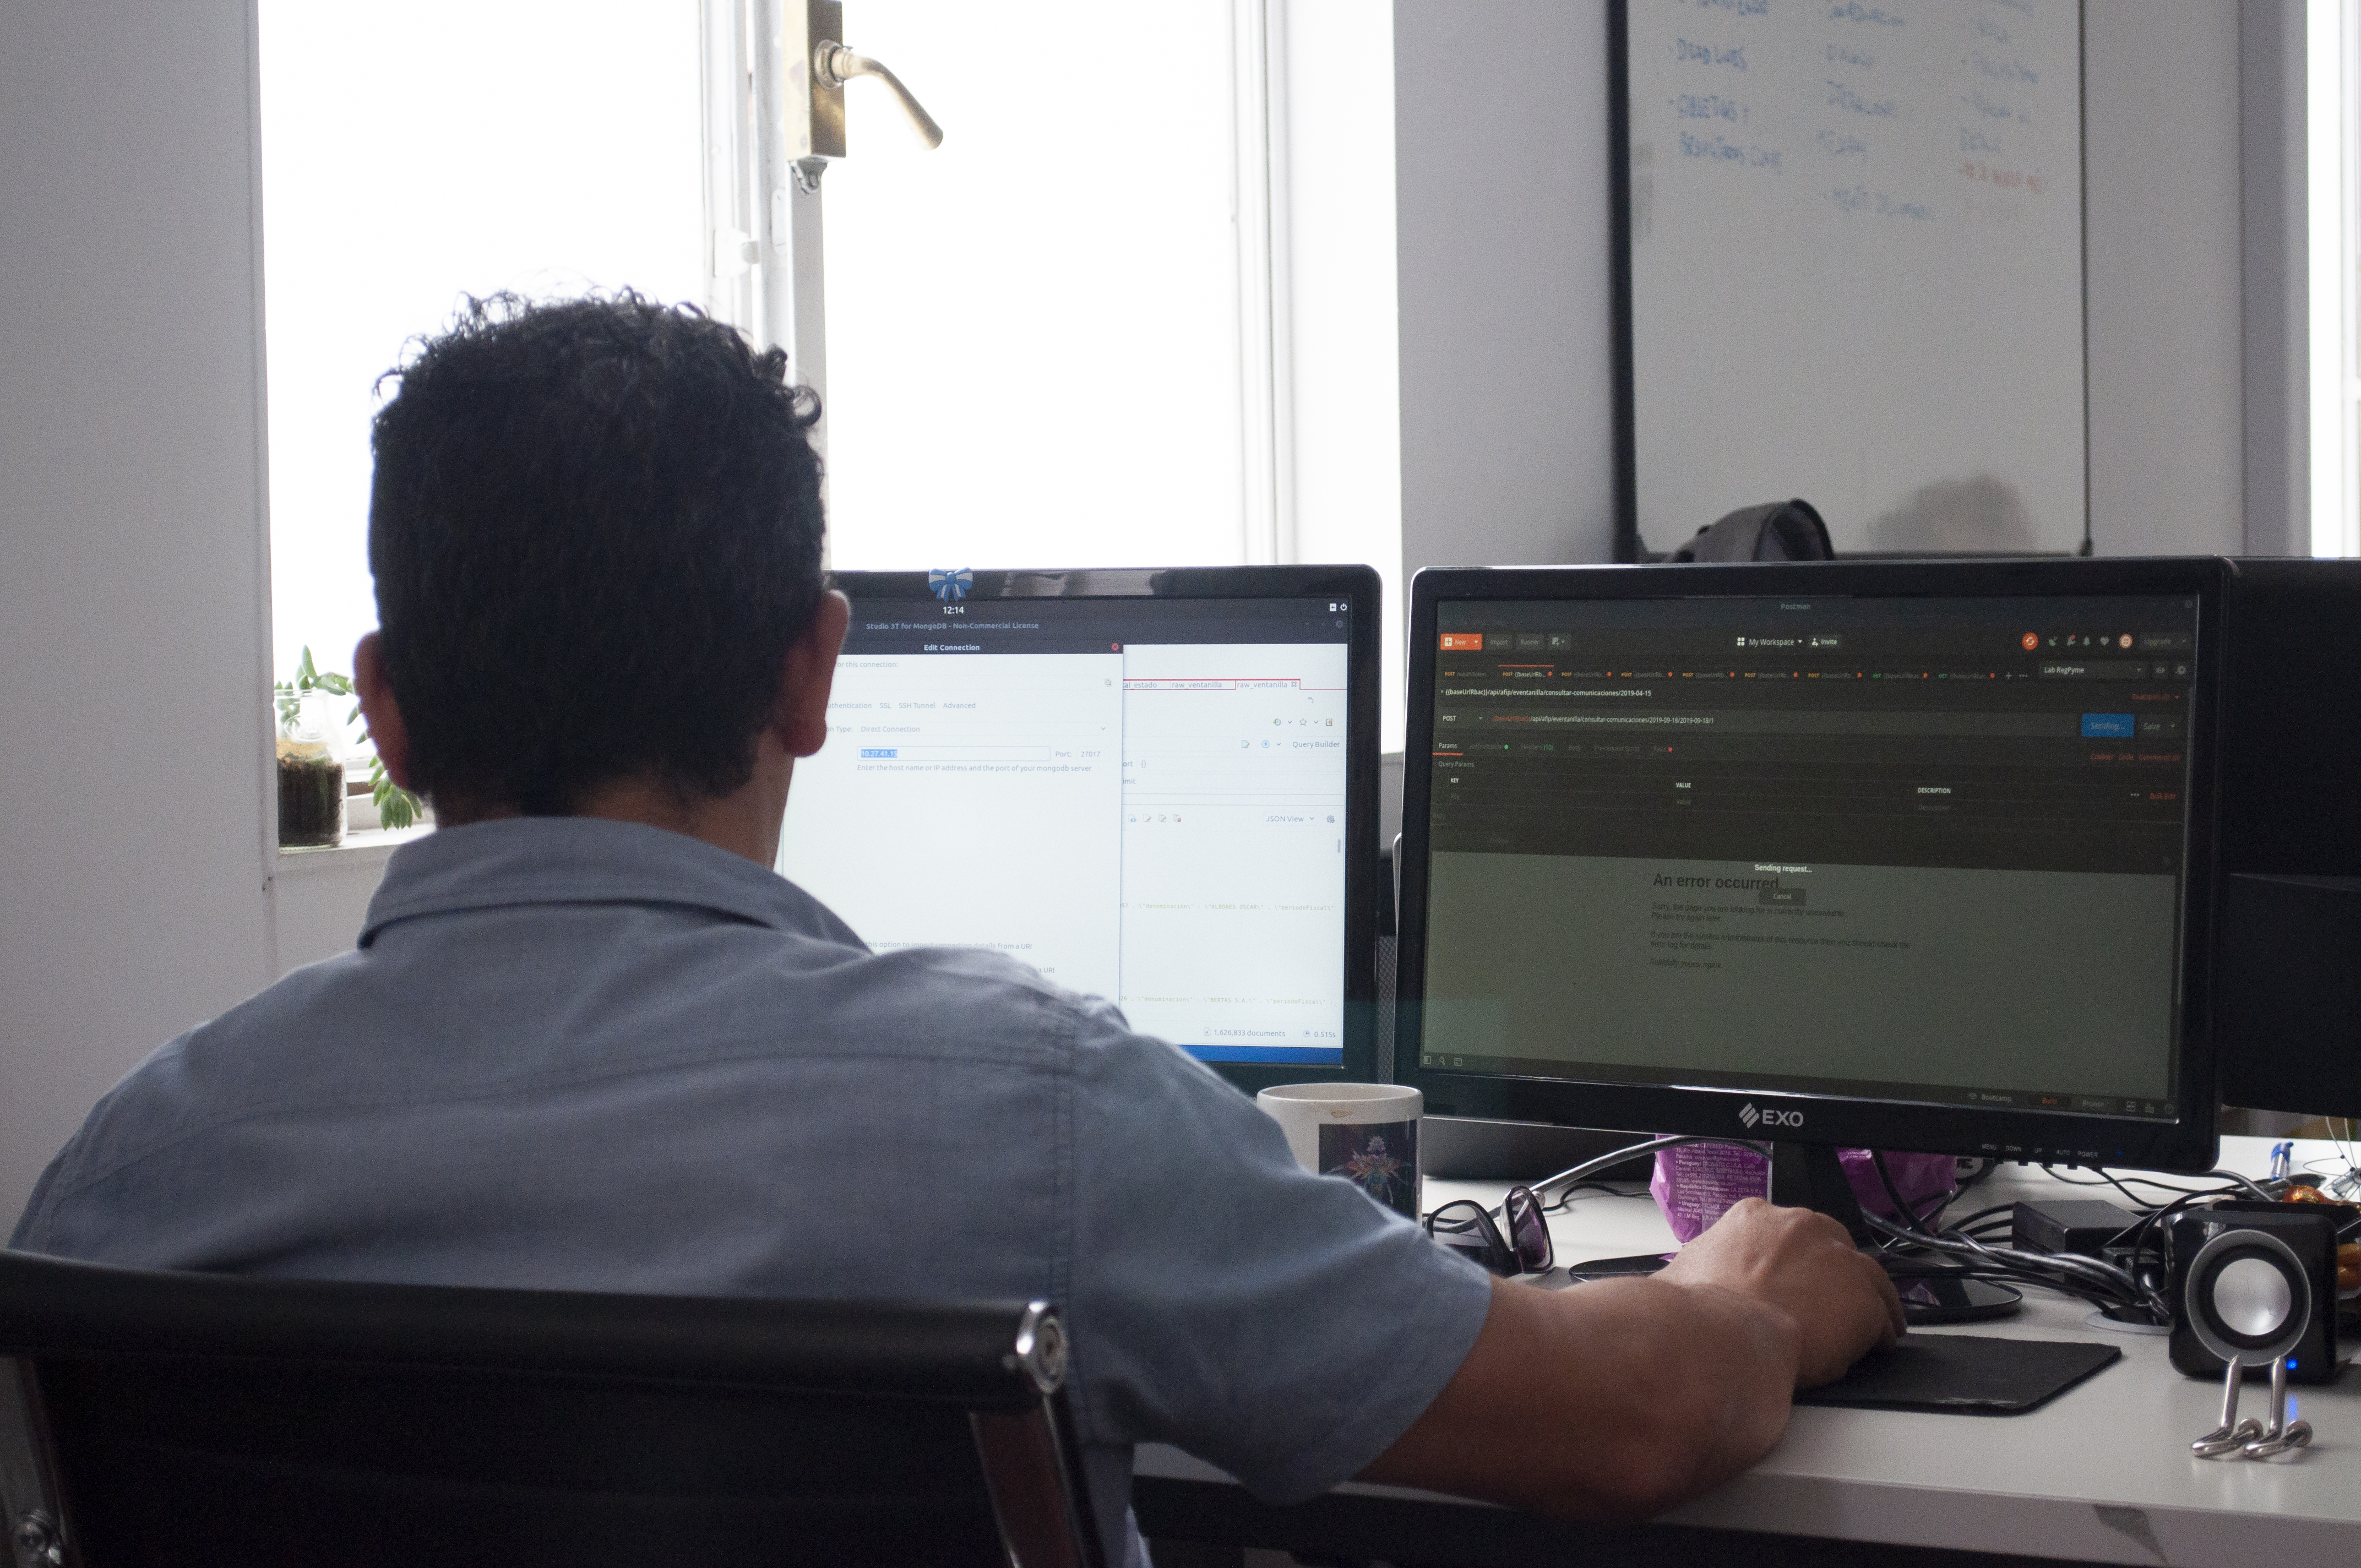
employee, meeting, work, job, working, argentina, mate, office, scrum, agile, programmer, programming, exercise, coach, human, resources, software engineering, electronics, technology, desktop computer, electronic device, personal computer, desk